Khwaja Khel (Khwajgan)

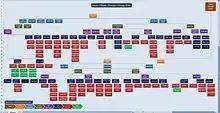
Khwajakhel Family Tree

Thus, the Khwajakhel family's connection to the name "Khwaja" is likely due to their historical ties with the Khatri community, and their legacy of spiritual or noble significance linked to the use of the title "Khawaja". The study suggests that the Khwajakhel family has deep historical roots in the Swat valley, confirming their long-standing presence in the region.